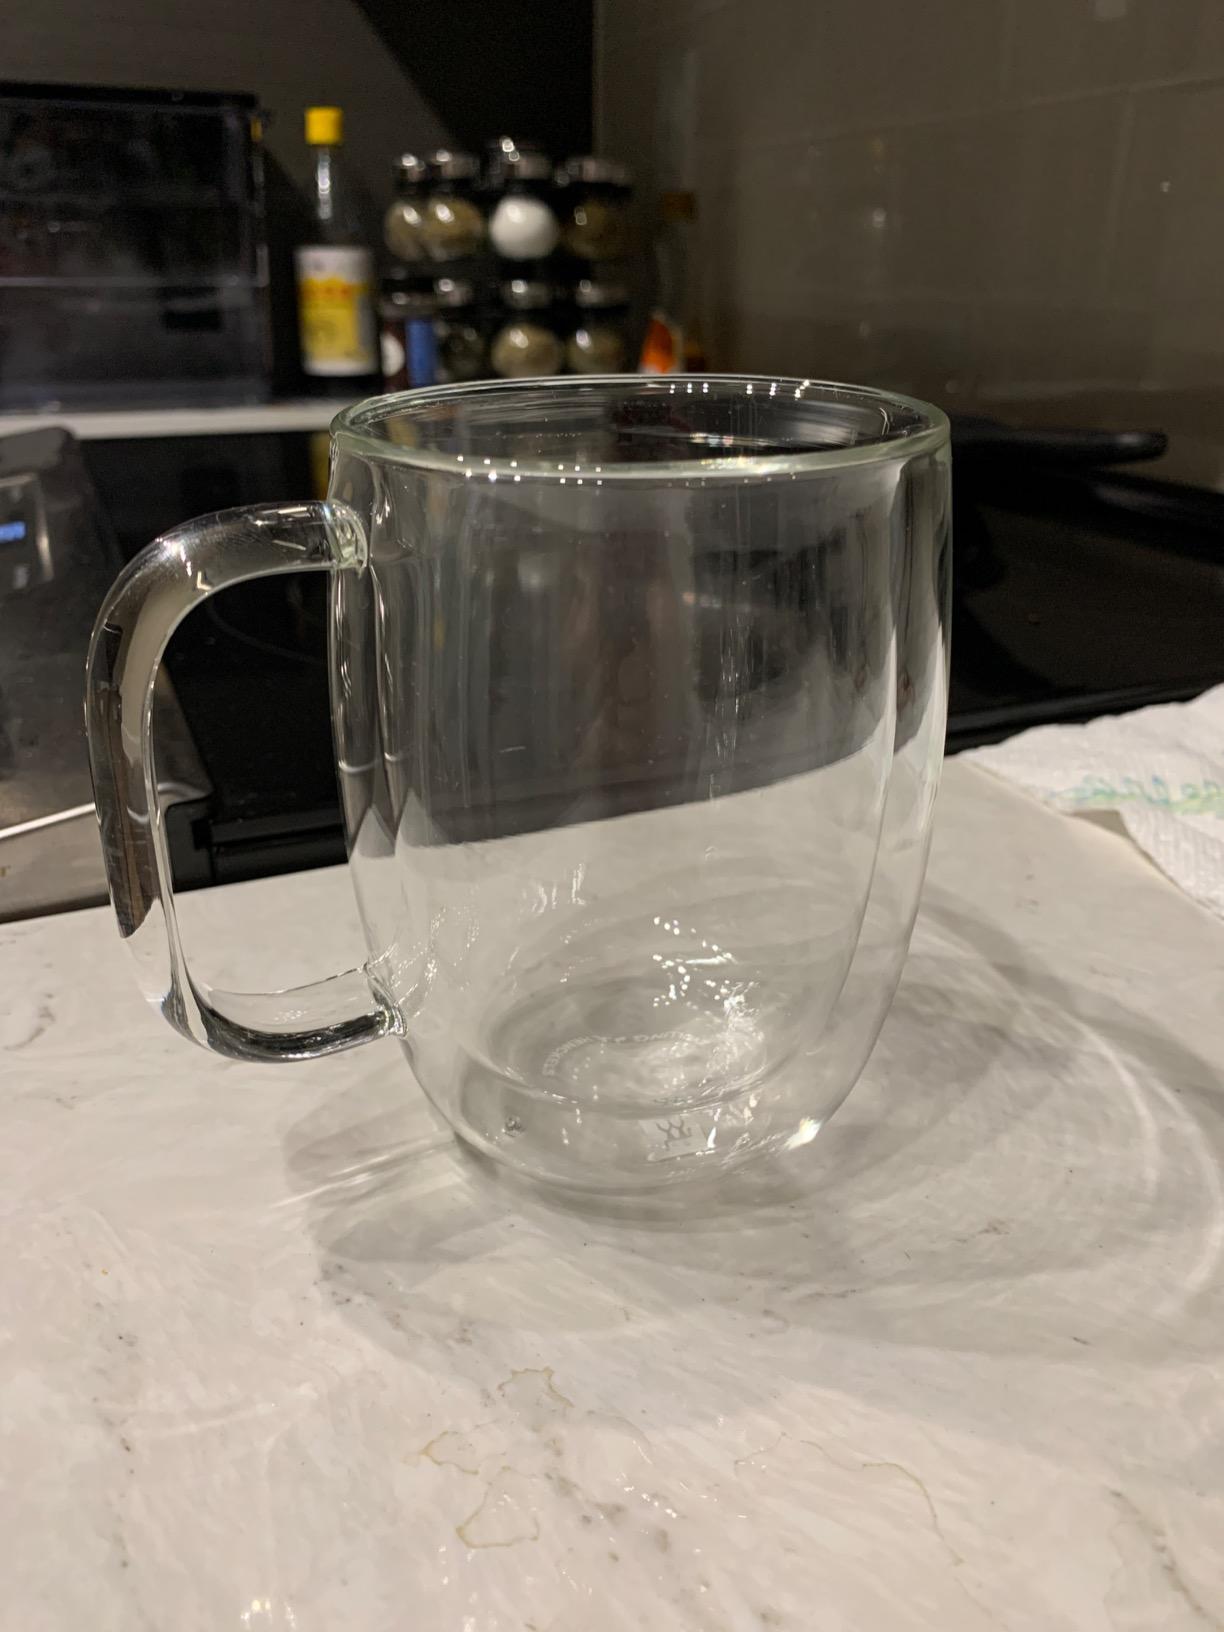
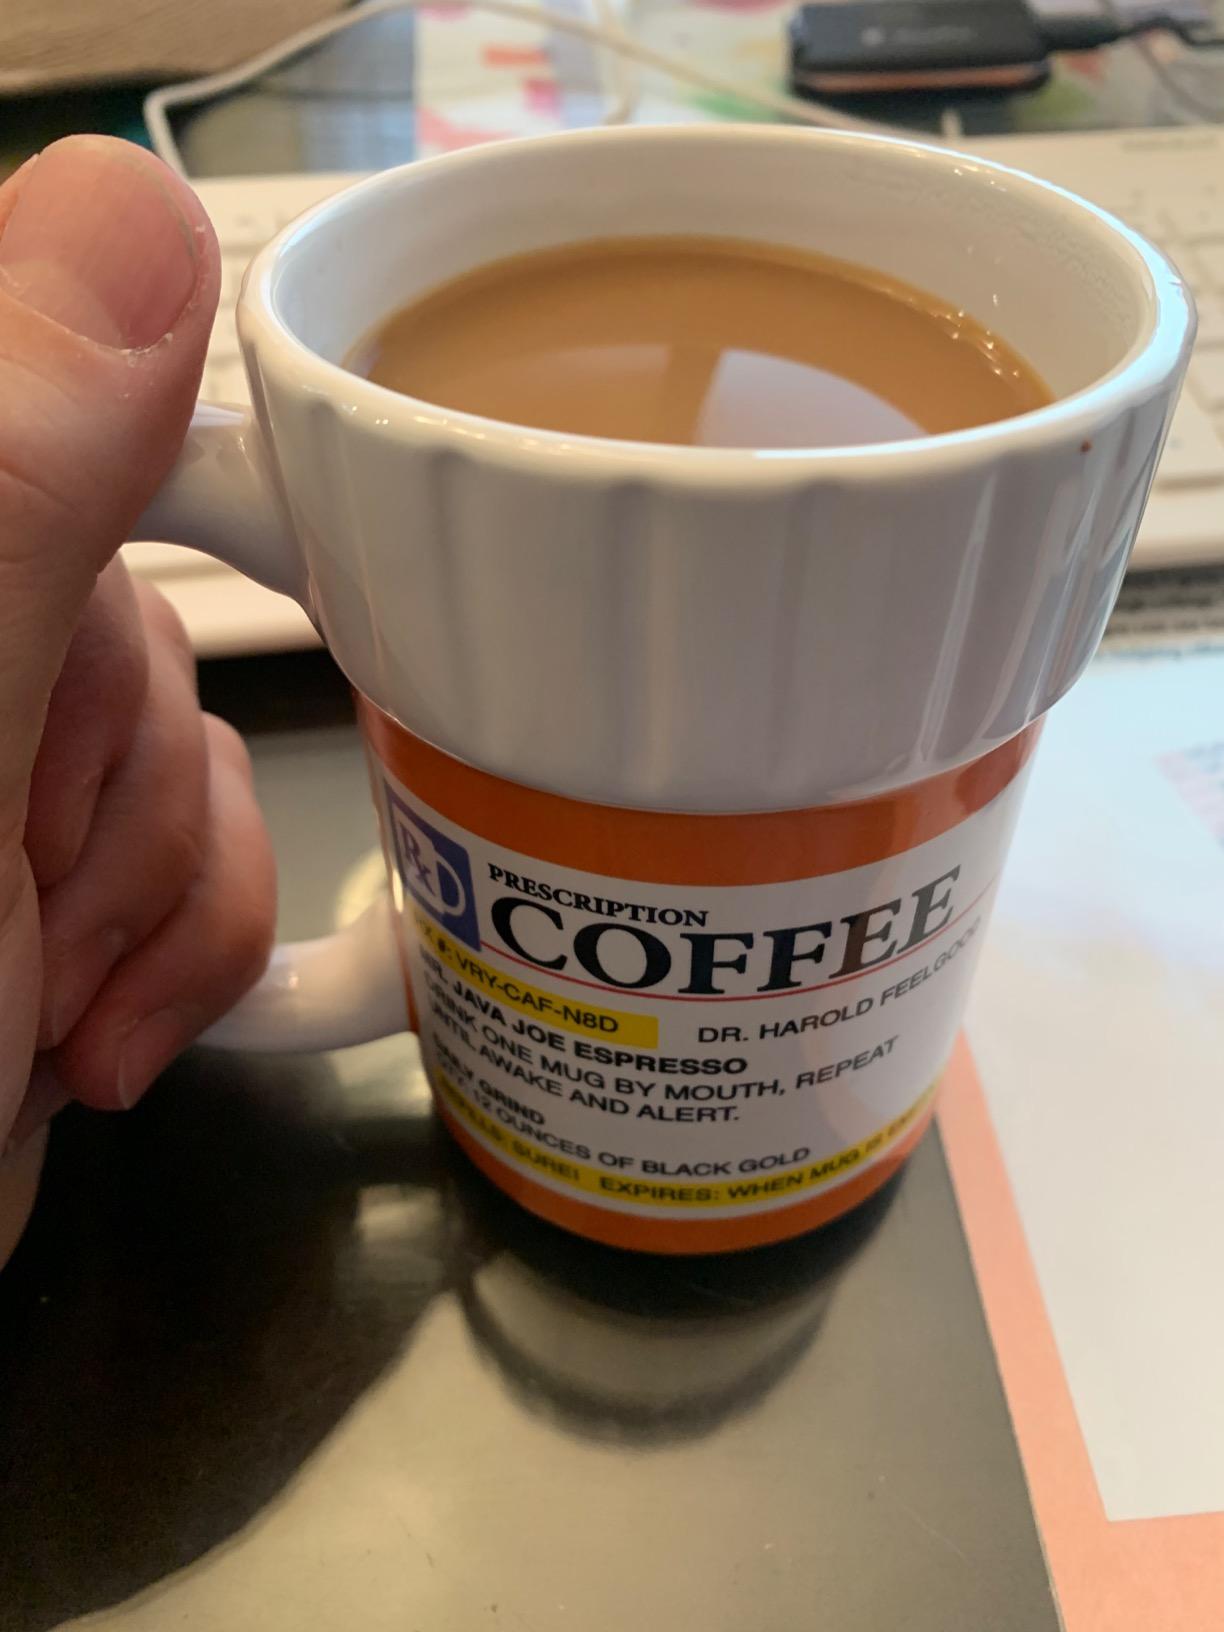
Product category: items_mug
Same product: no